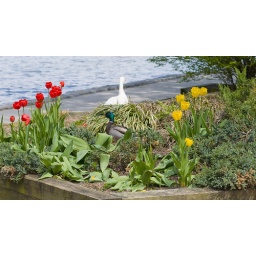
There were ducks hiding out in the flower bed when we approached to photograph the flowers.